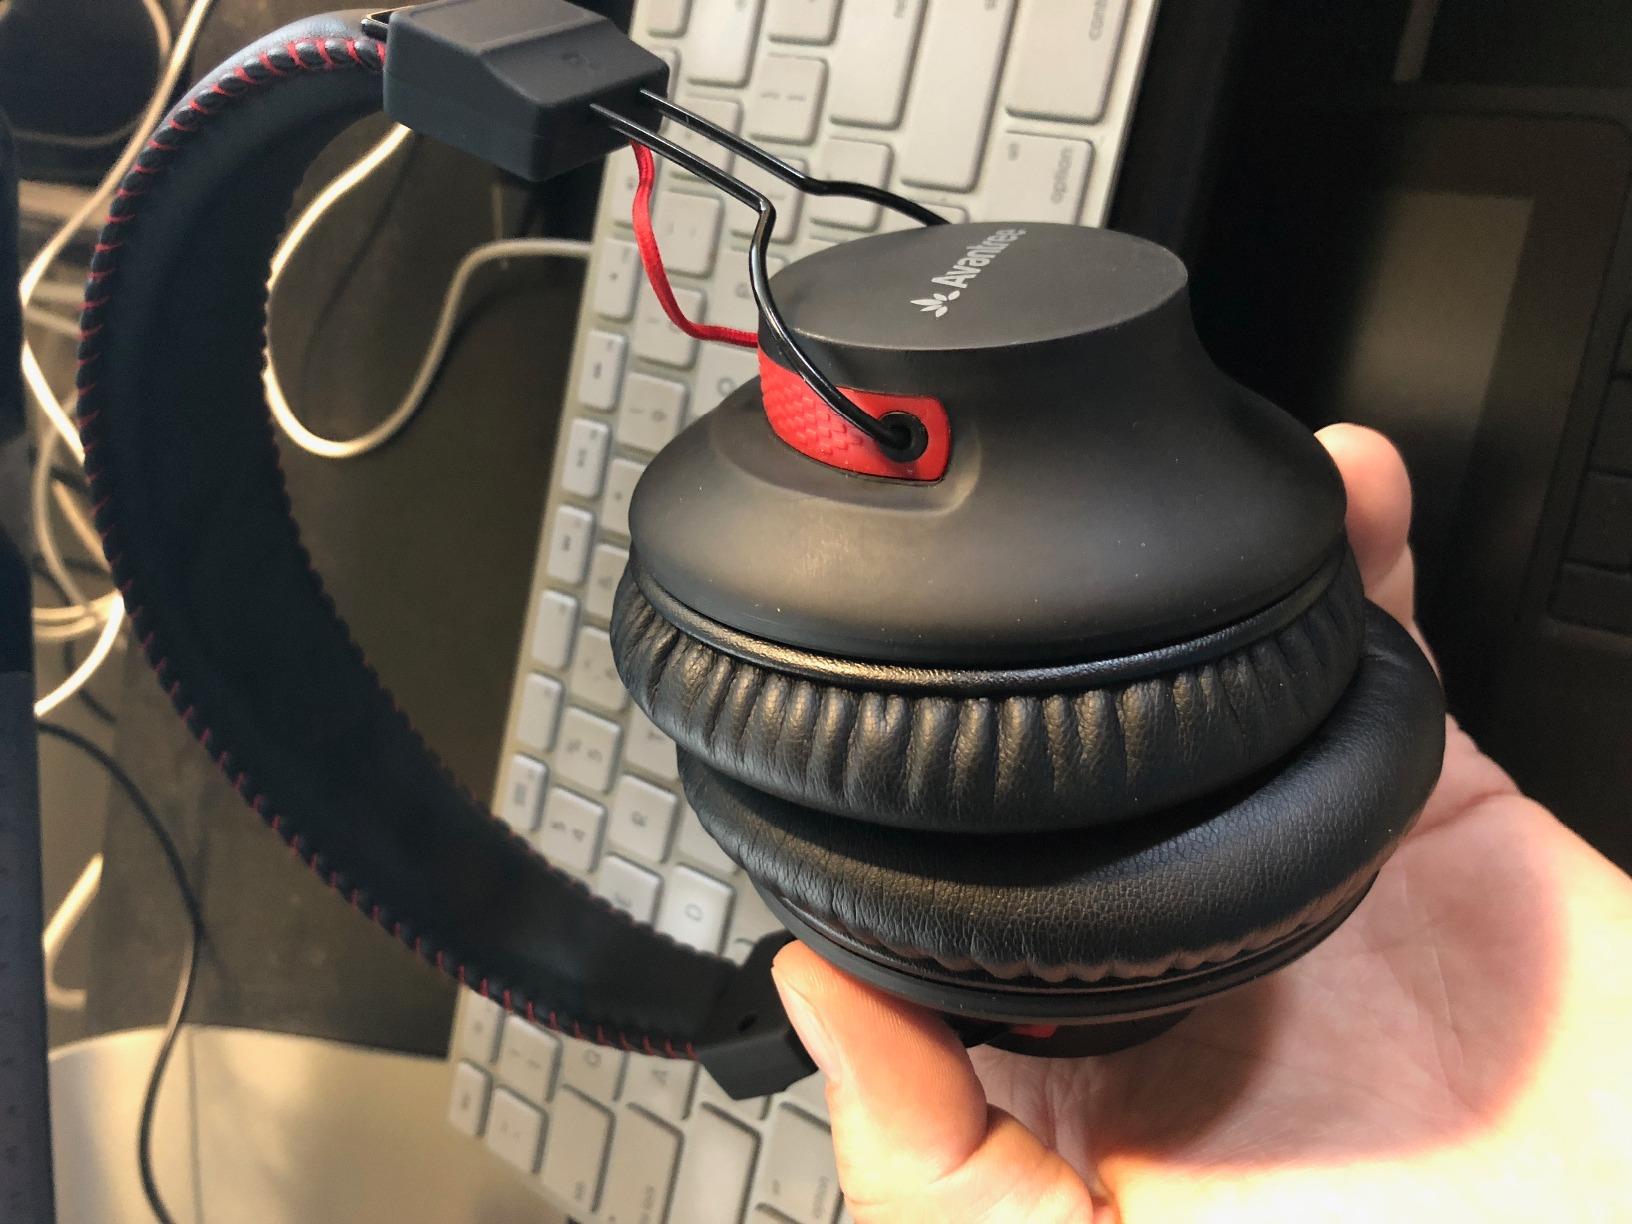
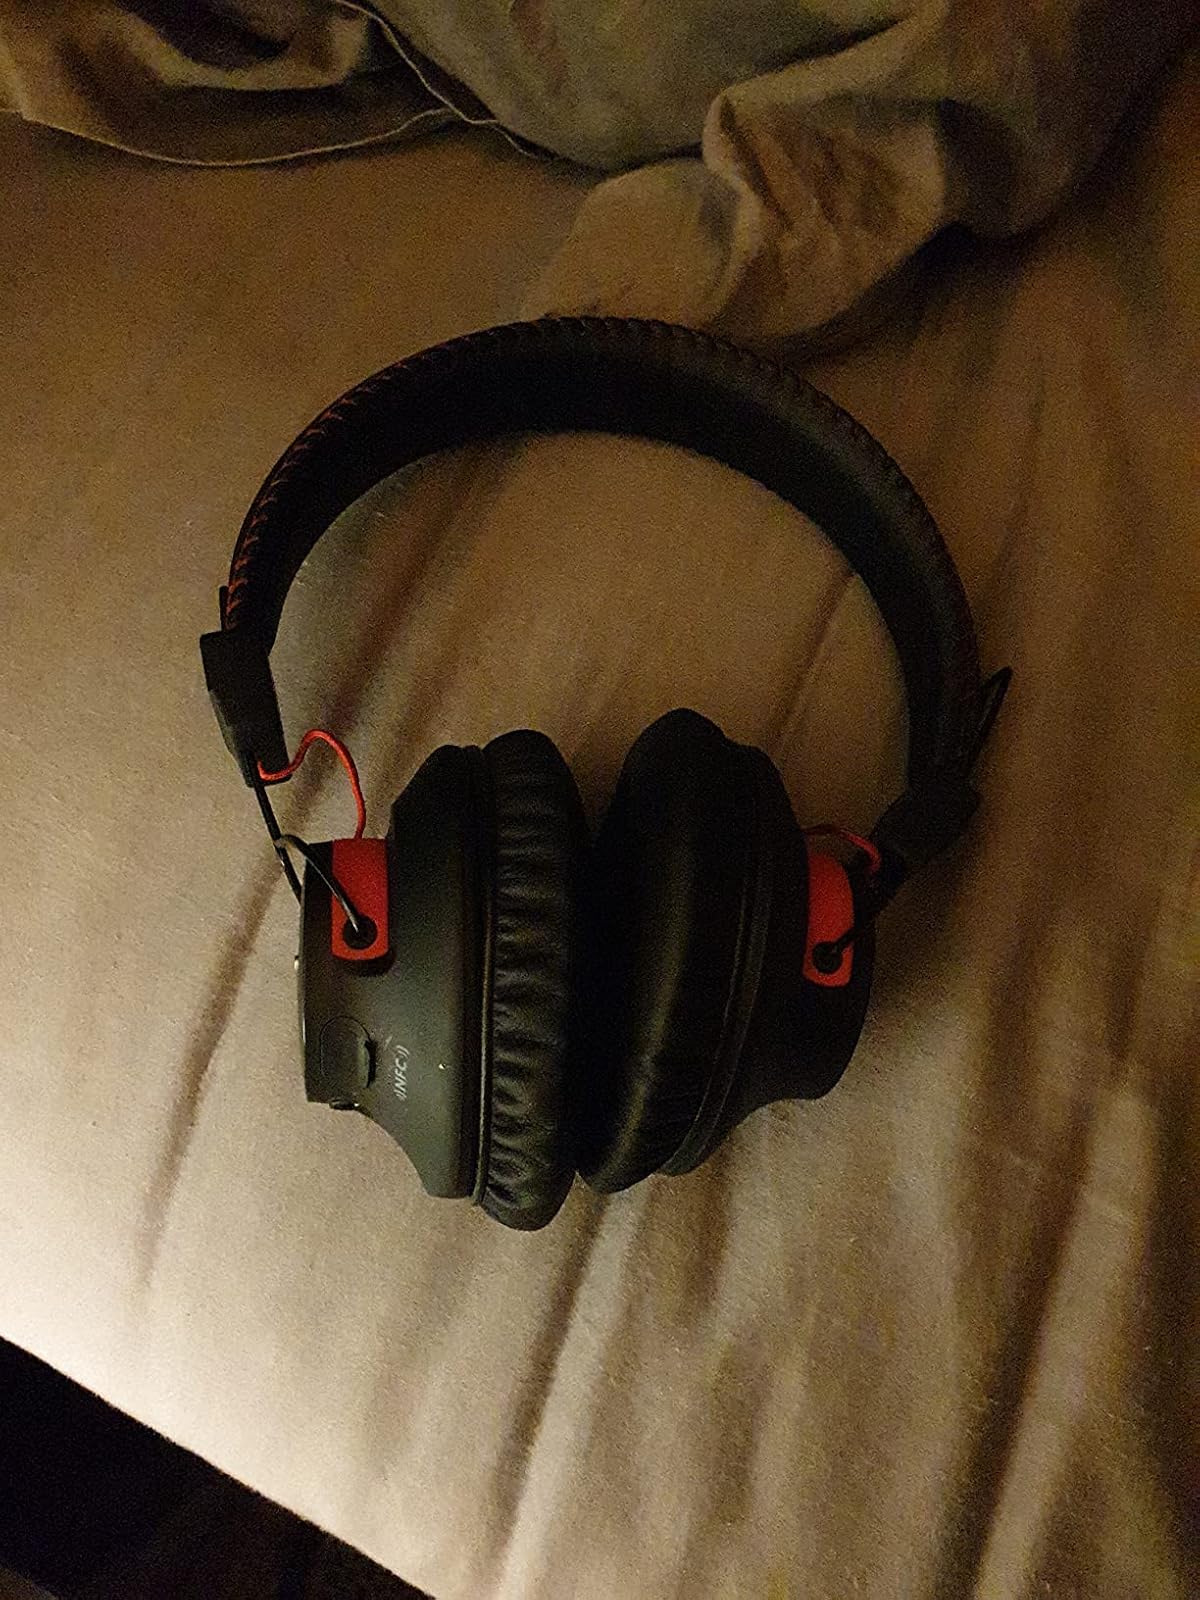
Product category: headphones
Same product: yes